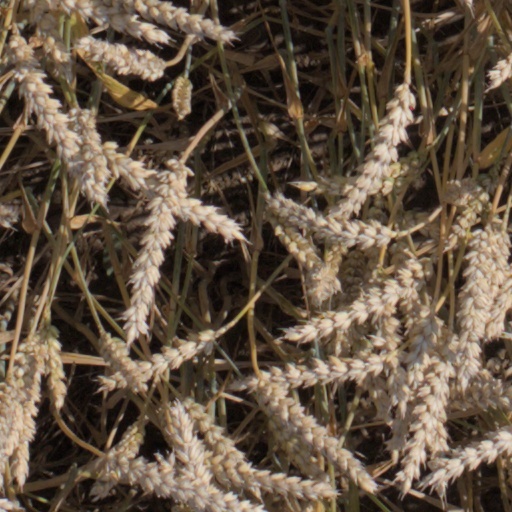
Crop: wheat